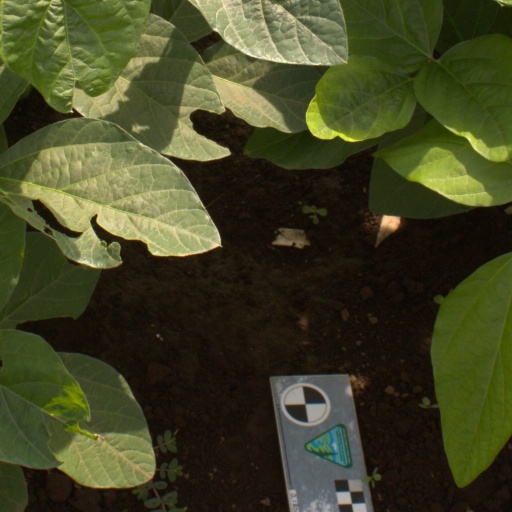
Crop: soybean